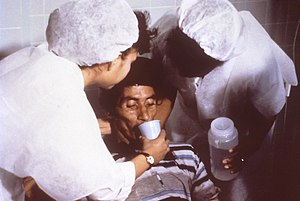
Kolera / Behandling
Patient med kolera gives væske.
Kolera er en smitsom mave-tarm-sygdom, som inden for få dage kan give voldsom diarré, hvorved man kan miste op til 24 liter væske i døgnet.